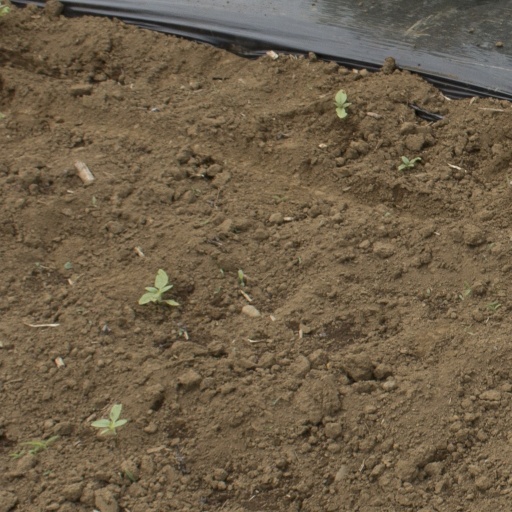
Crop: Jerusalem artichoke